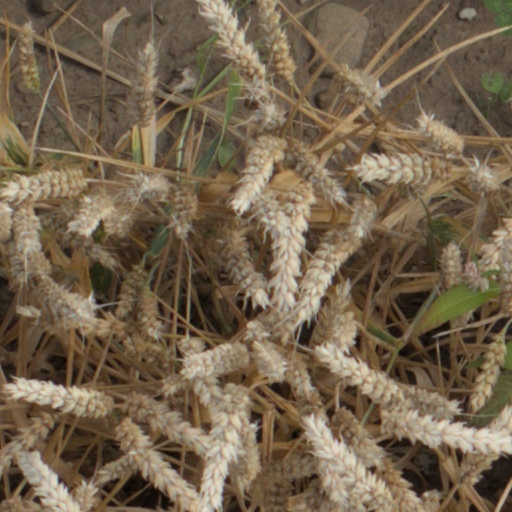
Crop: wheat